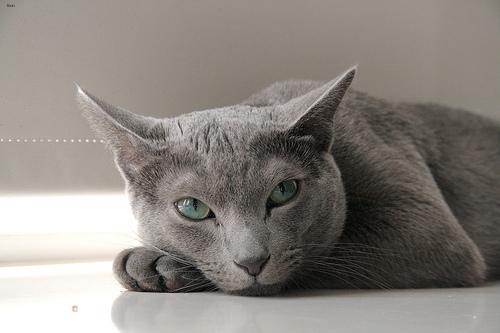
Breed: Russian Blue